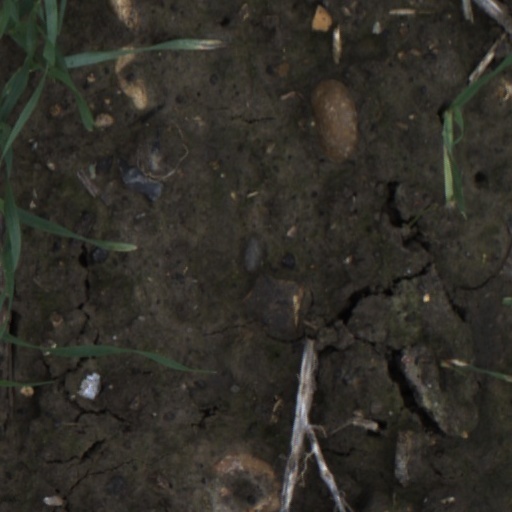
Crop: wheat